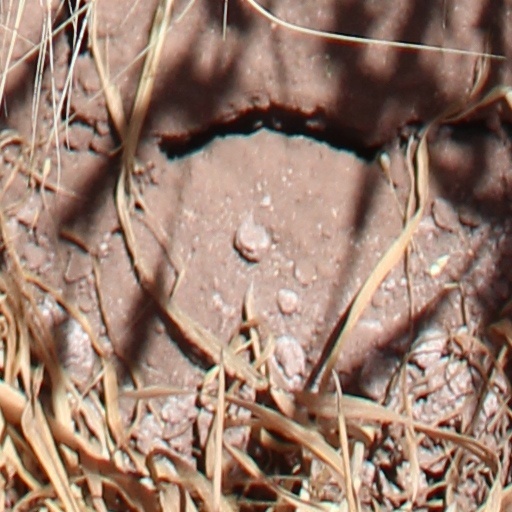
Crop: wheat